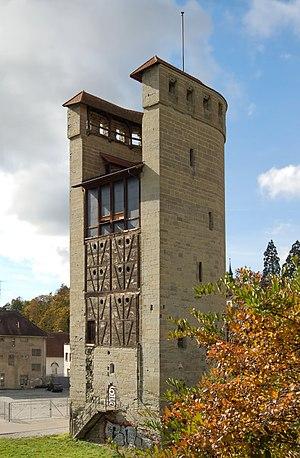
Fribourg, Suisse